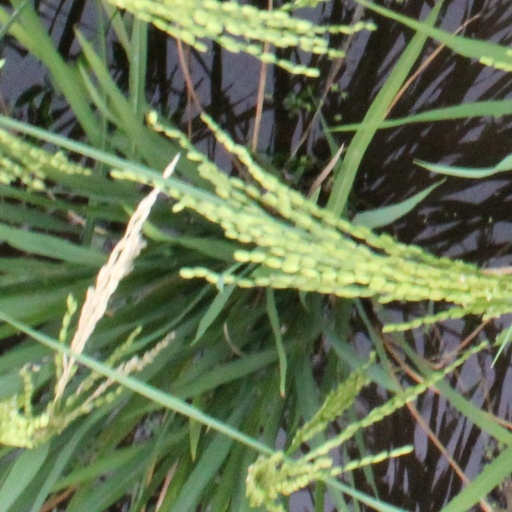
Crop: rice